O'pen Skiff

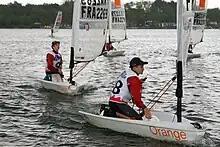
O'PEN Skiff sailors participate in a light wind race in France

Russell Coutts, World Champion New Zealand sailor and America’s Cup Winner, said of the design, "the O’pen Skiff is a fantastic boat for young sailors to experience the joy of sailing. It is fast, exciting and fun to sail yet simple to rig and maintain. Many of the skills learnt in the O’pen Skiff will be easily transferred to other boats as sailors evolve and progress onto other forms of sailing."